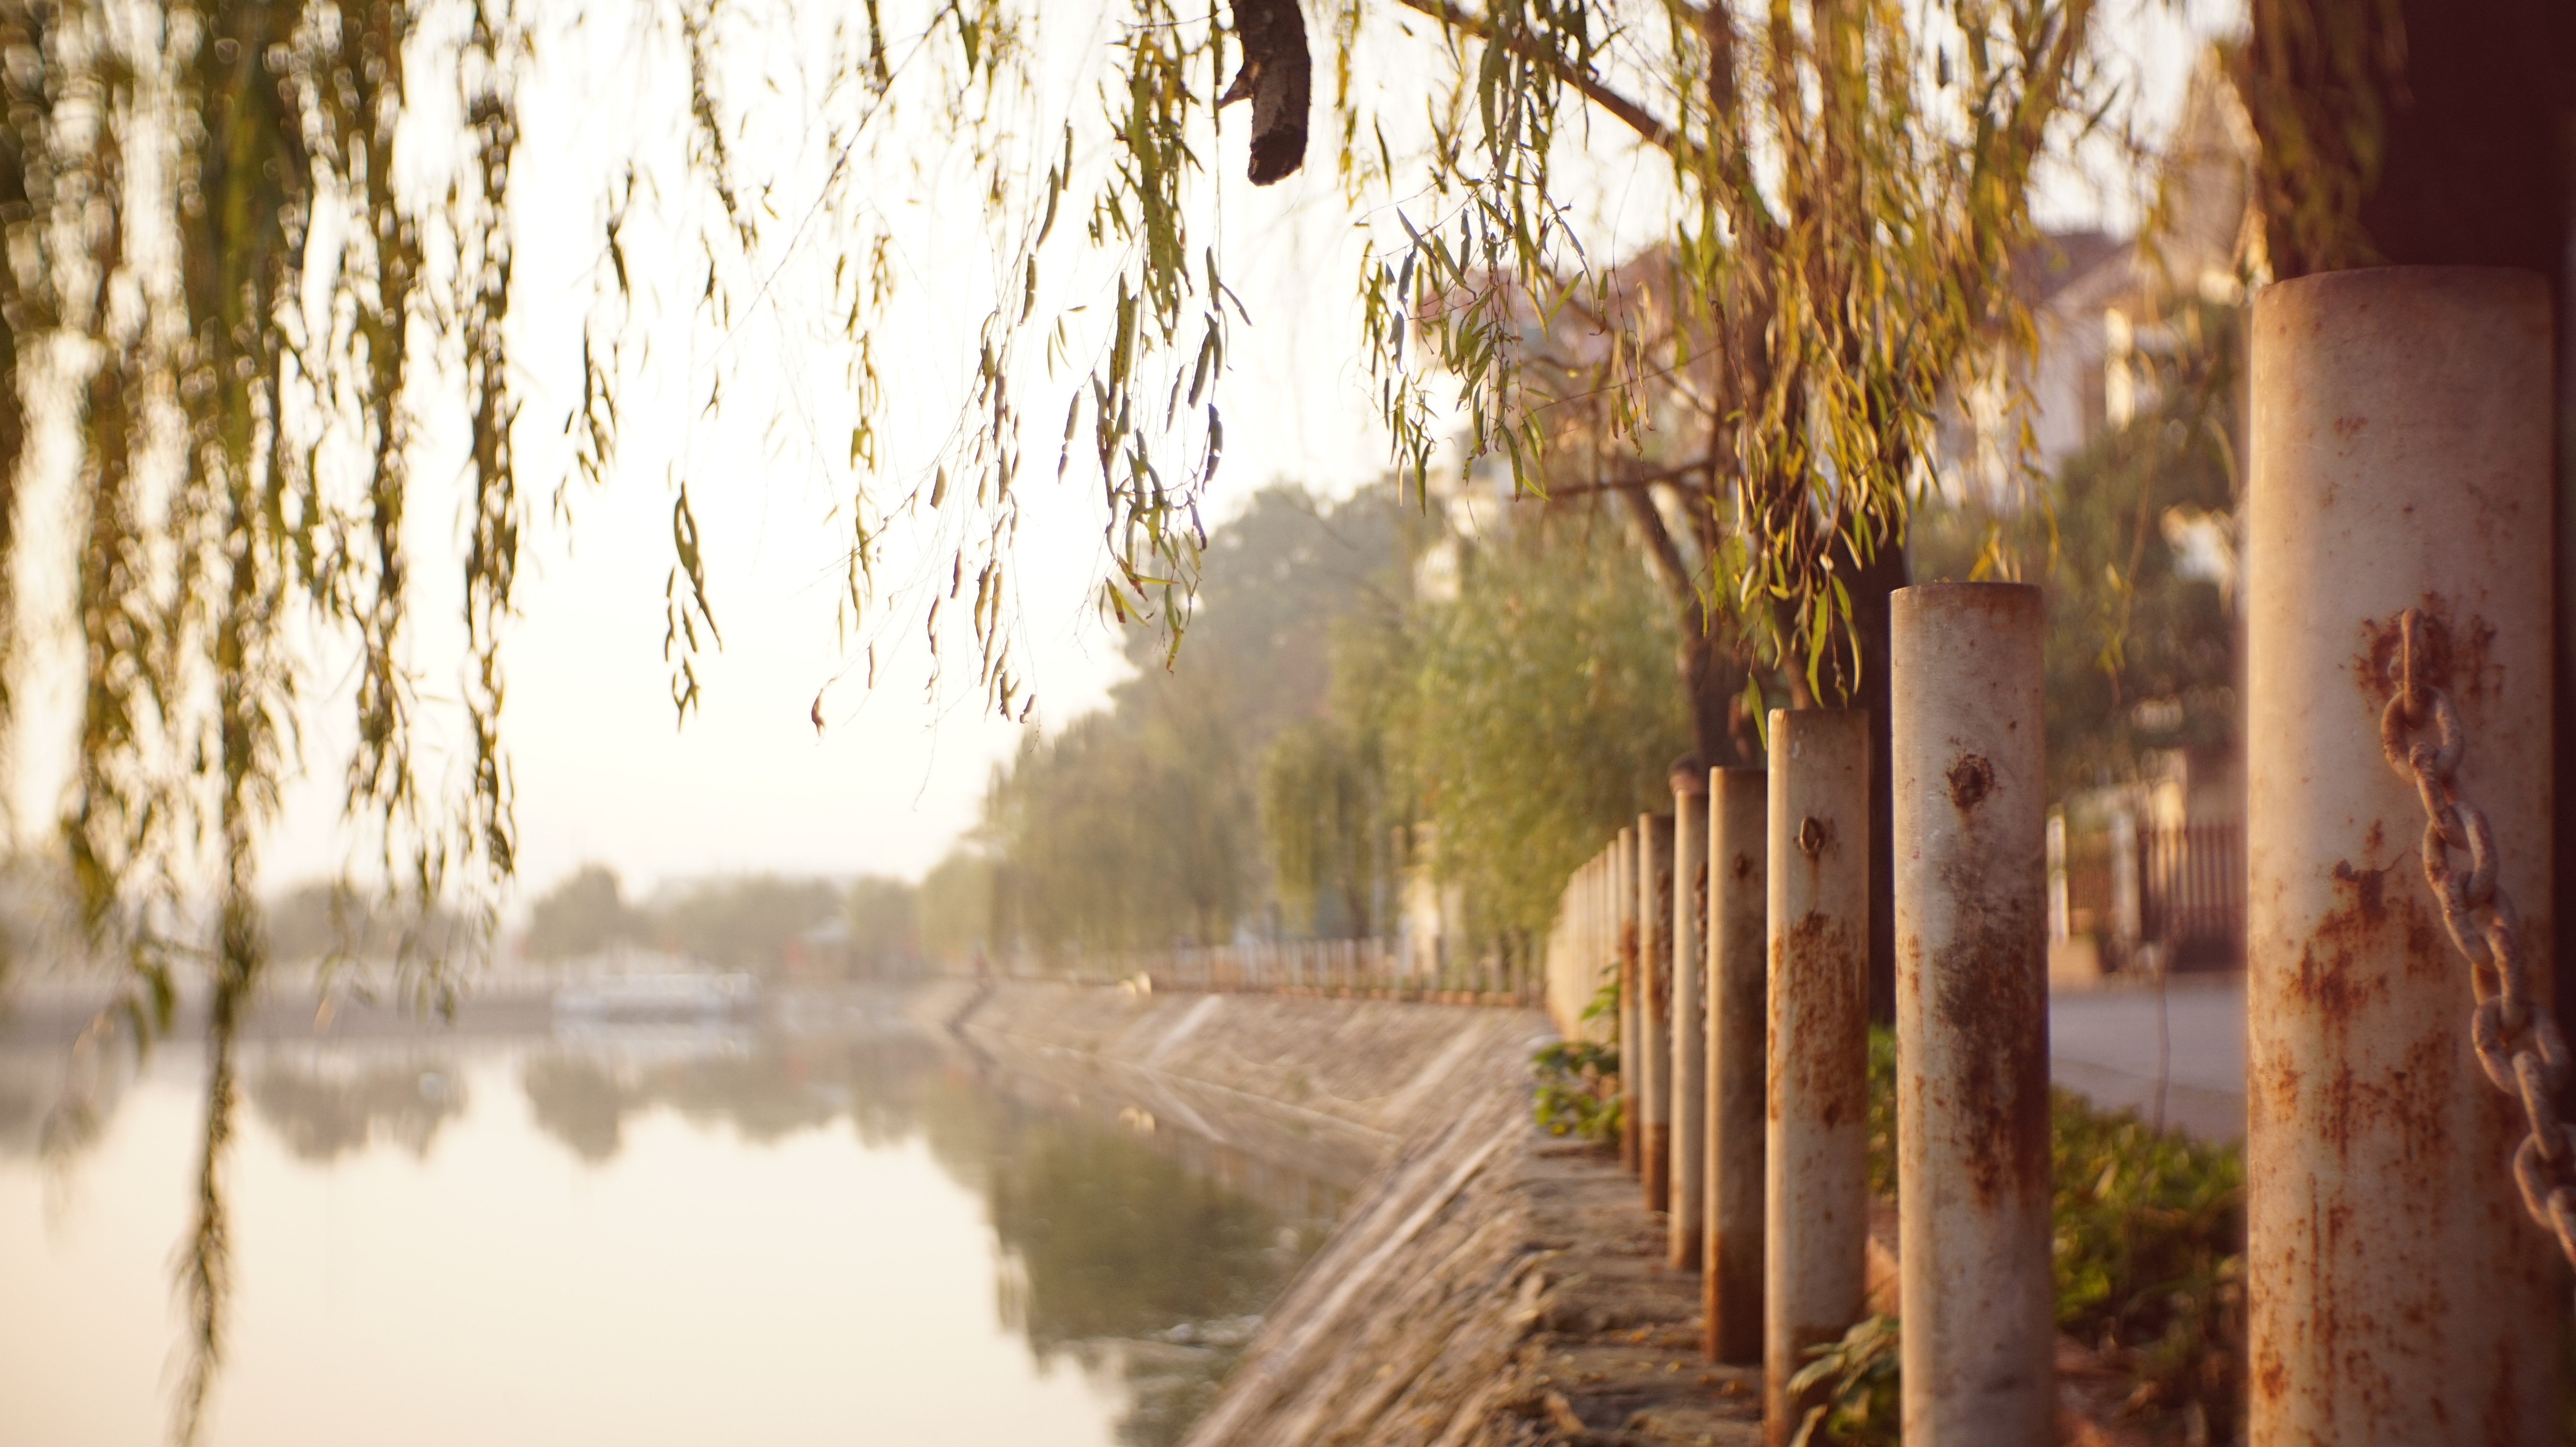
tree, water, nature, forest, branch, winter, sunlight, morning, leaf, lake, river, reflection, peaceful, autumn, season, waterway, wetland, woodland, habitat, rural area, lake side, natural environment, atmospheric phenomenon, woody plant